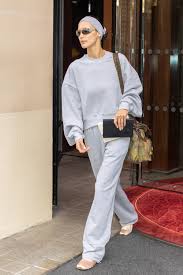
Label: Ballet Flat